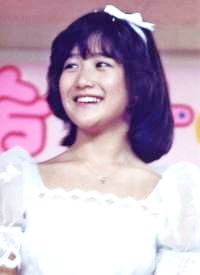
ยูกิโกะ โอกาดะ

| ชื่อ = ยูกิโกะ โอกาดะ
| native_name_lang = jpn
| image = Okada Yukiko.jpg
| caption = โอกาดะในปี พ.ศ. 2527
| birth_name = คาโยะ ซาโต(佐藤佳代)
| alias = ยุกโกะ
| birth_place = อิชิโนะมิยะ จังหวัดไอจิ ประเทศญี่ปุ่น
| death_place = ชินจูกุ กรุงโตเกียว ประเทศญี่ปุ่น
| label = โพนีแคนยอน
| occupation = นักร้อง, นักแสดง, นางแบบ
| years_active = พ.ศ. 2526 2529
ยูกิโกะ โอกาดะ () หรือชื่อเดิม คาโยะ ซาโต (, 22 สิงหาคม พ.ศ. 2510 – 8 เมษายน พ.ศ. 2529) เป็นไอดอลญี่ปุ่น|ไอดอลหญิงชาวญี่ปุ่น
โอกาดะเป็นศิลปินรุ่นเดียวกันกับมินาโกะ ฮนดะ, โยโกะ มินามิโนะ และ โยโกะ คิกูจิ
== ชีวิตในวัยเด็ก ==
"ยูกิโกะ โอคาดะ" หรือชื่อเกิดคือ "คาโยะ ซาโต" เกิดเมื่อวันที่ 22 สิงหาคม พ.ศ. 2510 ที่เมืองอิชิโนะมิยะ จังหวัดไอจิ ต่อมาครอบครัวของเธอได้ย้ายไปที่เมืองนาโงยะ
ในช่วงชีวิตวัยมัธยมต้นของโอกาดะ ความฝันของเธอคืออยากเป็นนักร้องไอดอลและสมัครเข้าร่วมการออดิชันทุกอย่าง แต่เธอถูกปฏิเสธทุกครั้งจนกระทั่งวันหนึ่งเธอก็ได้เข้าร่วมรายการประกวดร้องเพลงที่มีชื่อว่า "สตาร์ ทังโจ" ทางสถานีโทรทัศน์นิปปงทีวี โดยโอกาดะได้ร้องเพลง "มายบอยเฟรนด์" ของซาวาโกะ คิตาฮาระ และร้องเพลง "Slow Motion (Akina Nakamori song)|สโลว์โมชัน" ของอากินะ นากาโมริ ในรอบสุดท้ายซึ่งเธอได้รับรางวัลขนะเลิศในเดือนมีนาคมปี พ.ศ. 2526 Yukiko Okada | ไอดอลชื่อดังผู้จบชีวิตในวัยเพียง 18 เพราะความรัก ! (ประวัติศาสตร์ Jpop) Youtube Childhood Yukiko Okada pantip.com
=== เข้าสู่วงการบันเทิง ===
เมื่อวันที่ 21 เมษายน พ.ศ. 2527 โอกาดะได้เปิดตัวผลงานซิงเกิลแรก "เฟิสต์เดท" เพลงนี้เขียนโดย "มาริยะ ทาเกอูจิ" เธอมีชื่อเล่นว่า "ยุกโกะ" (ユッコ) ตั้งโดยแฟนคลับของเธอ ซึ่งเป็นชื่อย่อทั่วไปของชื่อ "ยูกิโกะ" ในภาษาญี่ปุ่น
ในปีนั้น โอกาดะ ได้รับรางวัลศิลปินหน้าใหม่แห่งปี และได้รับรางวัล เจแปน เรคคอร์ด อวอร์ด ครั้งที่ 26 สาขาศิลปินหน้าใหม่ยอดเยี่ยมแห่งปี สำหรับซิงเกิลที่ 3 ของเธอ "-ดรีมมิงเกิร์ล- โคอิ, ฮาจิเมมาชิเตะ" ซึ่งเขียนโดย ทาเกอูจิ
โอกาดะรับบทนำในละครโทรทัศน์เรื่องแรกของเธอ ในเรื่อง " Kinjirareta Mariko " (" The Forbidden Mariko ") ในปี 1985 ต่อมาก็ได้ปล่อยซิงเกิลที่ 8 "คูจิบิรุ เน็ตเวิร์ก" ปี 1986 เขียนโดย เซโกะ มัตสึดะ และแต่งโดย รีวอิจิ ซากาโมโตะ ซึ่งซิงเกิลนี้ได้ขึ้นอันดับหนึ่งในชาร์ตซิงเกิลรายสัปดาห์ของออริคอน ประจำวันที่ 10 กุมภาพันธ์ ค.ศ. 1986
=== การเสียชีวิตและผลกระทบ ===
ไฟล์:Sunmusic yotsuya shinjuku.JPG|thumb|อาคาร เดอะซัน มิวสิค, ตั้งอยู่ในเขต ชินจุกุ, โตเกียว
วันที่ 8 เมษายน พ.ศ. 2529 โอกาดะถูกพบว่ามีบาดแผลที่ข้อมือในห้องอพาร์ตเมนต์ที่เต็มไปด้วยแก๊ส โดยสภาพของเธอนั้นหมอบอยู่ในตู้เสื้อผ้าและร้องไห้ เธอถูกค้นพบโดยทีมกู้ภัยที่เรียกโดยผู้จัดการส่วนตัวของเธอ หลังจากที่ชาวบ้านคนอื่นได้กลิ่นของก๊าซ
ในบทความปี พ.ศ. 2559 จากหนังสือพิมพ์ "อาซาฮี ชิมบุน|อาซาฮีรายสัปดาห์", อดีตกรรมการผู้จัดการซันมิวสิค "โทกิโอะ ฟูกูดะ" ได้เล่าเหตุการณ์นั้นว่า "ฮิเดโยชิ ไอซาวะ" ผู้ก่อตั้งสังกัดซันมิวสิค เรียกให้เขาไปรับตัวโอกาดะจากที่โรงพยาบาล เมื่อเขาพบเธอ เธอก็ร้องไห้เบาๆ จากนั้นเขาก็ถามเธอว่า "เธออยากจะไปไหนเหรอ? ไปบ้านของพ่อแม่ในนาโงยะ, อพาร์ทเมนต์หรือที่ทำงาน?" เธอตอบกลับว่า "ที่ทำงาน" หลังจากนั้น เธอถูกนำตัวส่งไปยังชั้นที่ 6 ของตึก จากนั้นไอซาวะก็เรียกฟูกูดะพาเขาก้าวออกไป
ในขณะที่ผู้จัดการอาคารและทีมงานกำลังคุยกันว่า "เราจะหลีกเลี่ยงเรื่องอื้อฉาวของสื่อมวลชนได้อย่างไร?" โอกาดะก็วิ่งขึ้นไปที่บันไดถอดรองเท้าแล้วกระโดดลงมาจากตึกชั้นที่ 7 ทำให้เสียชีวิตในเวลา 12:15 น. "Yukiko Okada". ACA Music. Yosha Research
โดยยังไม่ทราบสาเหตุของการฆ่าตัวตายของเธอ
ถึงจะมีการคาดเดาว่าเป็นเพราะโอกาดะต้องการมีความสัมพันธ์กับ "โทรุ มิเนกิชิ" ที่เธอกับมิเนกิชิอายุห่างกัน 24 ปี ซึ่งสาเหตุที่ปฏิเสธเธอมาก่อน เนื่องจากโอกาดะได้เขียนในจดหมายว่า "ฉันนึกถึงใครบางคน" Okada Yukiko เมื่อตอบกลับถึงสาเหตุที่เธอพยายามฆ่าตัวตายที่อพาร์ตเมนต์ของเธอและผู้จัดการของเธอพบบันทึกที่เขียนโดยโอกาดะ ซึ่งอธิบายถึงความปรารถนาที่อยากจะอยู่กับมิเนกิชิ บางส่วนของบันทึกเหล่านี้ลงท้ายด้วย: "ฉันอยากพบเขาอีกครั้ง" และ "หัวใจของฉันไม่มีที่จะไปแล้ว"John Greenless, Paradox ò Japan Epidemic of suicides among young people, The Glasgow Herald – 11. Apr. 1987, trang 37
แฟนคลับของเธอต่างตกใจและจิตใจแตกสลายกับการเสียชีวิตก่อนวัยอันควรของเธอ ส่งผลกระทบให้เกิดเหตุการณ์การฆ่าตัวตายเลียนแบบหรือ copycat suiside เป็นจำนวนมากในประเทศญี่ปุ่น
ไฟล์:Túmulo de Yukiko Okada.jpg|thumb|หลุมศพของยูกิโกะ โอกาดะ ในวัดพุทธ โจมันจิ เมืองนาโงยะ, ประเทศญี่ปุ่น
ต่อมาไม่นาน เหตุการณ์ดังกล่าวก็ได้รับการขนานนามว่า "ยุกโกะ ซินโดรม" (yukko syndrome) โดยมีการคาดว่าเมื่อ 10 วันก่อนหน้านั้นนักแสดงและไอดอลสาวที่มีชื่อว่า "ยาซูโกะ เอนโด" ที่เธอได้กระโดดจากดาดฟ้าเพื่อฆ่าตัวตายด้วยวัยเพียงแค่ 18 ปี Japanese Society Since 1945 by Edward R. Beauchamp, Taylor & Francis, 1998, , trang 97William Wetherall, "Japanese youth and the Yukko Syndrome", "Far Eastern Economic Review", July 17, 1986, available at The suicide of Okada Yukiko
ส่วนศพโอกาดะได้ถูกนำไปเผาทำพิธีกรรมทางศาสนา และอัฐิของเธอถูกฝังไว้ในหลุมฝังศพที่วัดพุทธ โจมันจิ, นาโงยะ ประเทศญี่ปุ่น
== ผลงานเพลง ==
=== ซิงเกิล ===
*"First Date" (1984) Glico's Cafe Jelly jingle
*"Little Princess" (1984)
*"Dreaming Girl-Koi, Hajimemashite" (1984) Glico's "Special Chocolate" jingle
*"Futari Dake no Ceremony" (1985) Toshiba's "Let's Chat" jingle
*"Summer Beach" (1985) Glico's Cafe Jelly jingle
*"Kanashii Yokan" (1985)
*"Love Fair" (1985) Glico's Cecil Chocolate jingle
*"Kuchibiru Network" (1986) Kanebo's lipstick commercial
*"Hana no Image" (1986) released posthumously
*"Believe in You" (strings version 2002) released posthumously
=== อัลบั้ม ===
*)
* (Compilation Album)
*"Fairy"
*
* (Compilation Album)
*
* (Heritage, released posthumously) (Compilation Album)
*"All Songs Request" (posthumous singles collection)
== อ้างอิง ==
== แหล่งข้อมูลอื่น ==
* ยูกิโกะ โอคาดะ ที่ Myspace|มายสเปซ
* ยูกิโกะ โอคาดะ ที่ Find a Grave|ไฟนด์อะเกรฟ
หมวดหมู่:ไอดอลญี่ปุ่น
หมวดหมู่:นักร้องป็อปหญิงญี่ปุ่น
หมวดหมู่:นักแสดงญี่ปุ่น
หมวดหมู่:นักร้องเพลงภาษาญี่ปุ่น